Lupe Fiasco's Food & Liquor

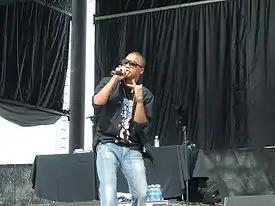
Lupe Fiasco performing

Prior to the release of "Food & Liquor", Fiasco was one of "Rolling Stone" magazine's "List of Artists to Watch" in 2006. In April 2006, the entire album was leaked onto the Internet, which resulted in it being shelved. With the leak of the album, Fiasco was heralded as the potential "savior of hip hop" by critics, as well as fellow recording artists West and Williams. In response of the leak, Fiasco recorded additional songs for the album. Despite stating he would only work with Prolyfic and Soundtrakk, he also worked with other record producers, including Kanye West, Pharrell Williams, and Mike Shinoda. Recording sessions took place at the 1st & 15th Studios in Chicago, Illinois, the Record Plant Studios in Hollywood, California and the Right Track Studios in New York City, New York. Prior to its release, Fiasco had to make "several last-minute changes" due to "sample issues".